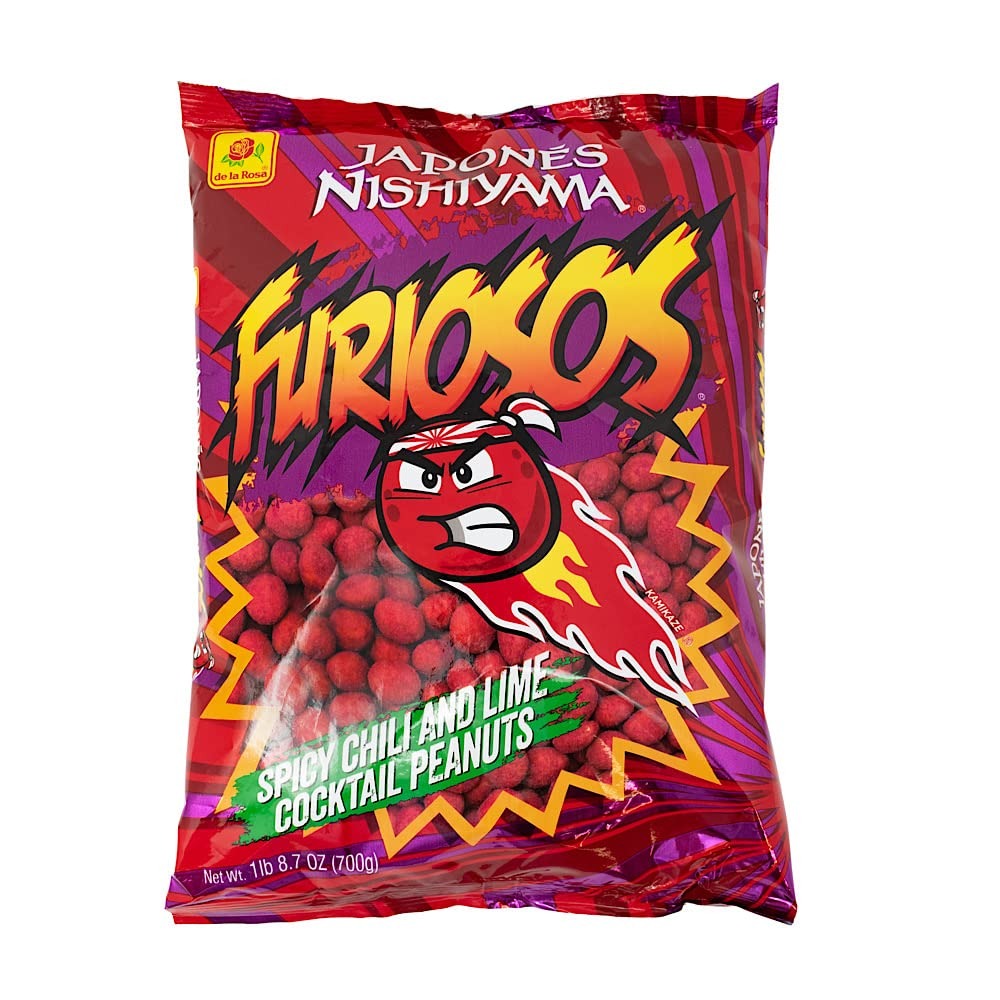
Item Name: De la Rosa Japanese Nishiyama Cocktail Peanuts (700 gms Furosos Bag)
Value: 24.69
Unit: Ounce

Price: 7.99